Marcel Clech

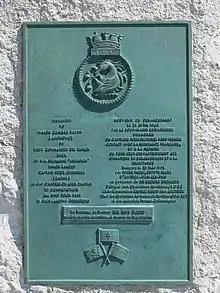
Monument commemorating the landing of Capt. Peter Churchill from HMS Unbroken at Cap d'Antibes on 21 April 1942

In Operation Delay II Peter Churchill’s mission was to land four SOE agents on the French Riviera by submarine.